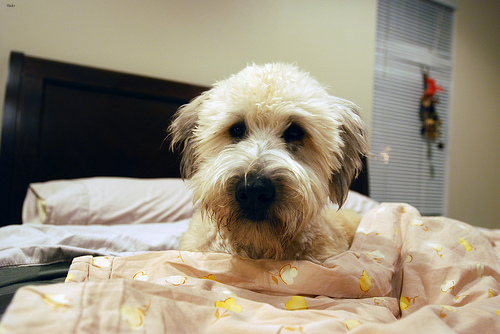
Animal: dog
Breed: wheaten terrier